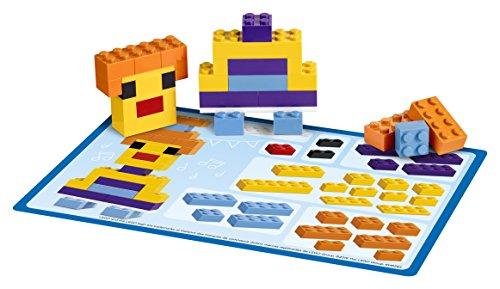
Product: Creative LEGO Brick Set by LEGO Education
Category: Toys & Games | Building Toys | Building Sets
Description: The 1, 000-piece LEGO brick set helps students to develop their fine-motor skills.
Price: $59.95
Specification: ProductDimensions:15x10.3x4.6inches|ItemWeight:10.6ounces|ShippingWeight:3.48pounds(Viewshippingratesandpolicies)|ASIN:B0199PDXO6|Itemmodelnumber:6138613|Manufacturerrecommendedage:4yearsandup